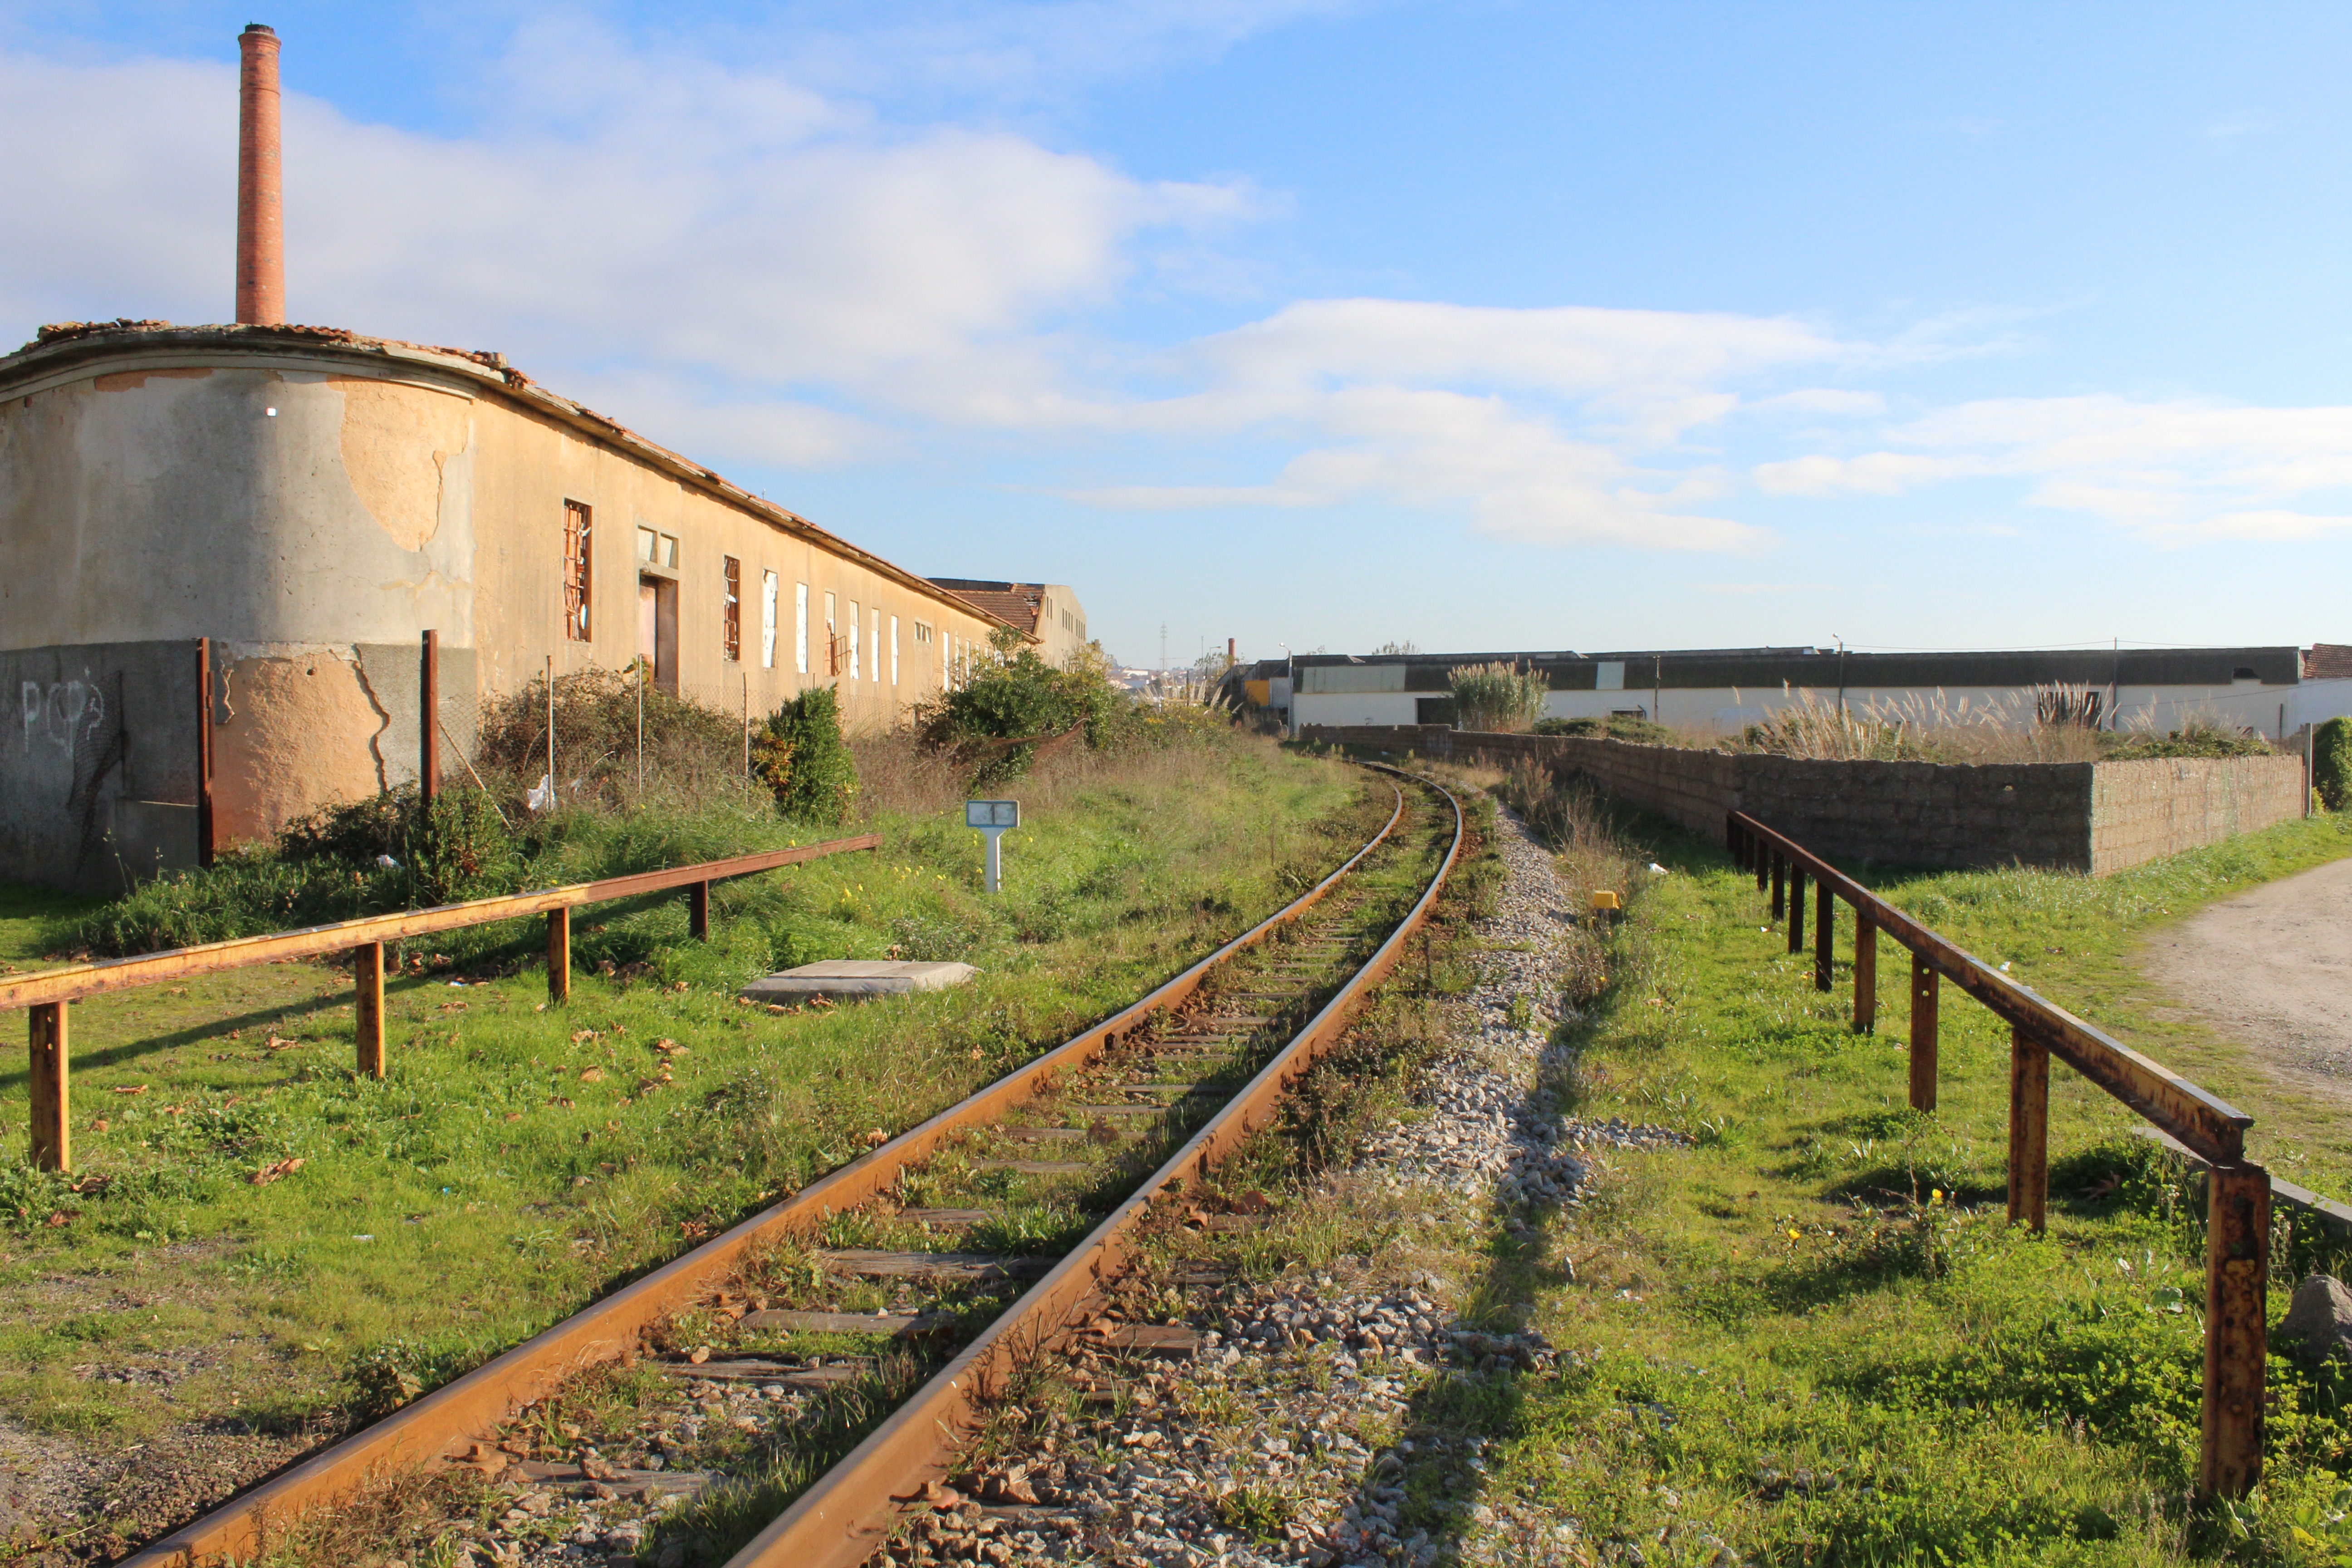
track, train, transport, vehicle, waterway, rail transport, rural area, rolling stock